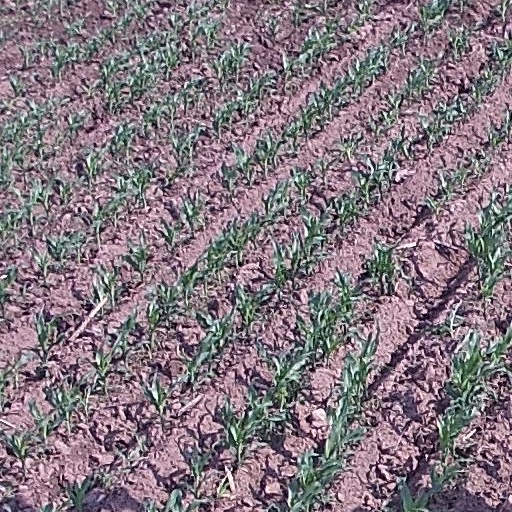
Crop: maize; corn